The Stanley Parable

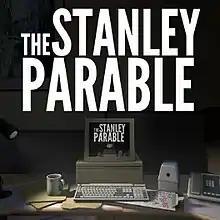
Cover art for "The Stanley Parable", featuring the Droste effect on the computer monitor

The Stanley Parable is a 2013 story-based video game designed and written by developers Davey Wreden and William Pugh. The game carries themes such as choice in video games, the relationship between a game creator and player, and predestination/fate.